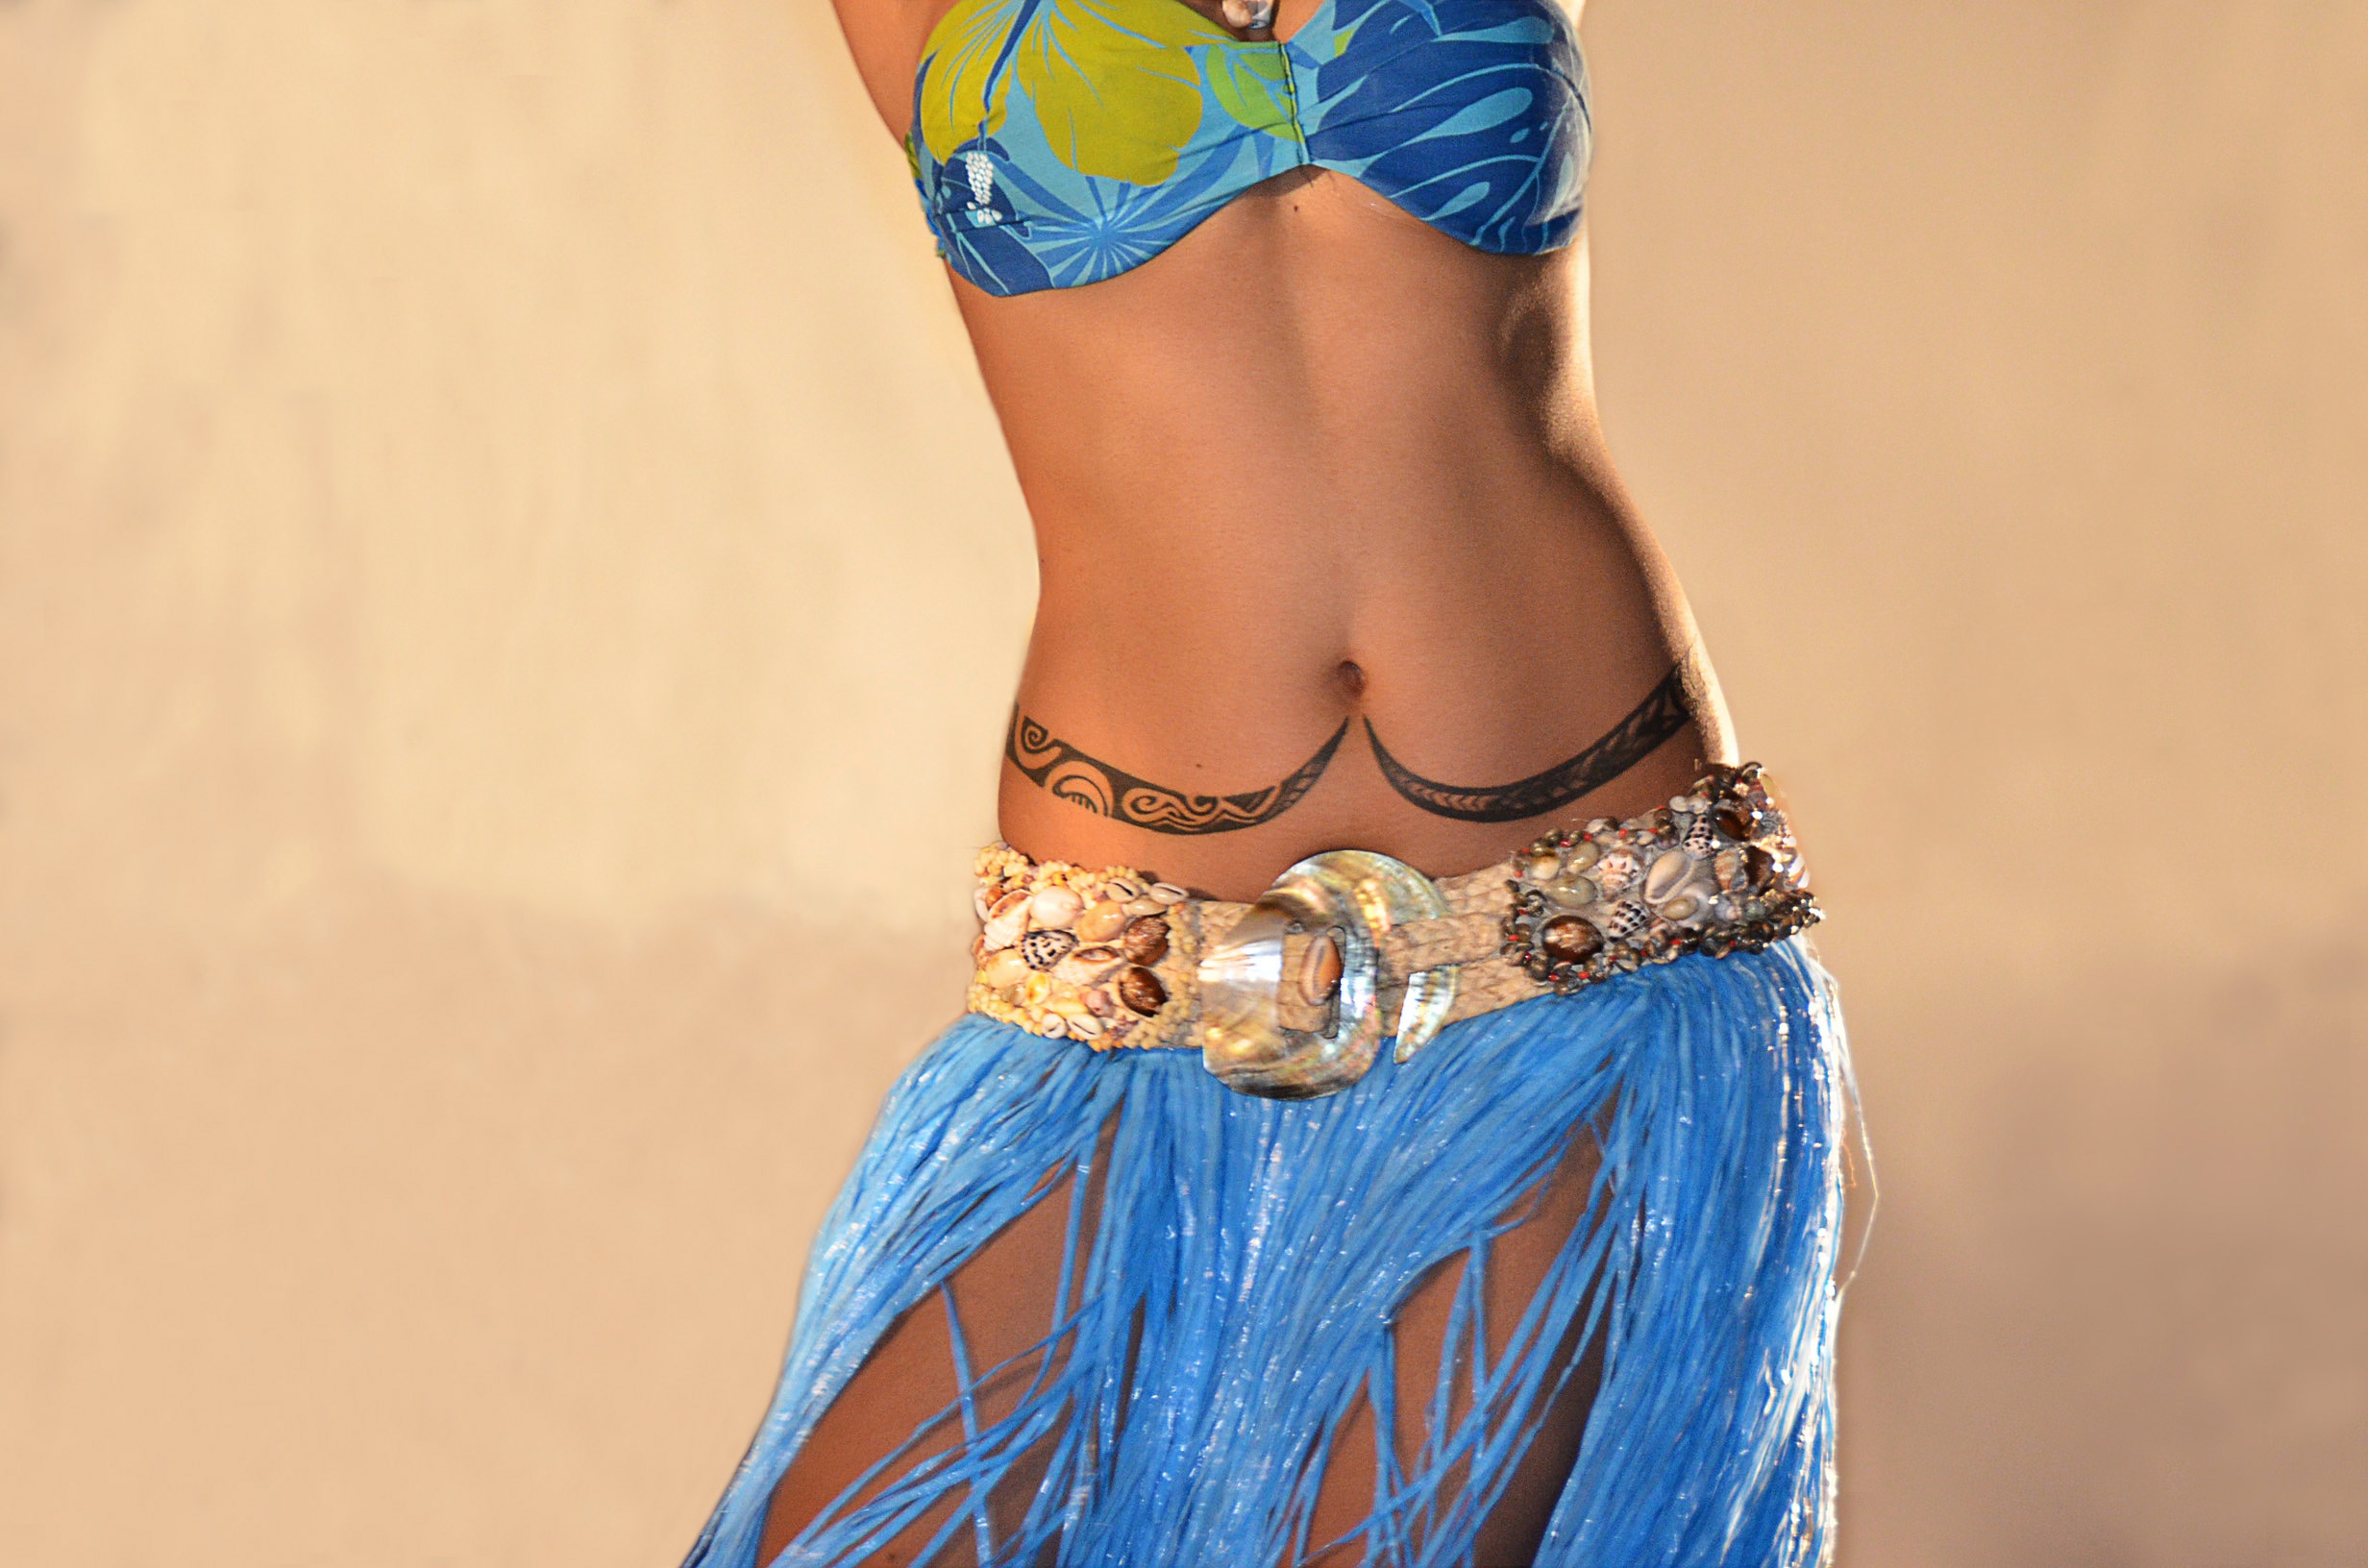
trunk, leg, spring, fashion, blue, clothing, muscle, swimwear, human body, dancer, abdomen, polynesia, photo shoot, vahine